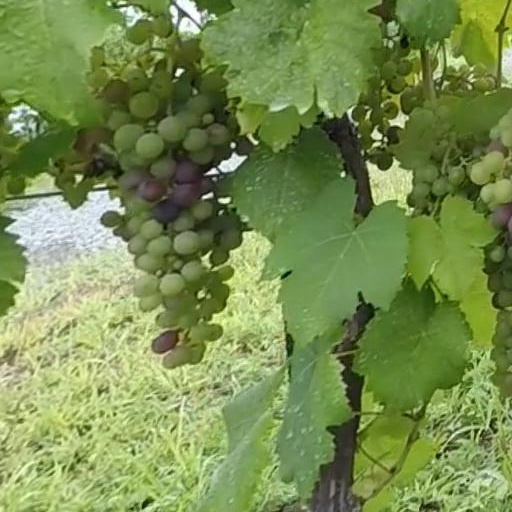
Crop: grape